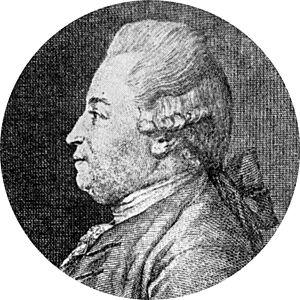
Otto Friedrich Müller est un naturaliste danois, né le 11 mars 1730 à Copenhague et mort le 26 décembre 1784.